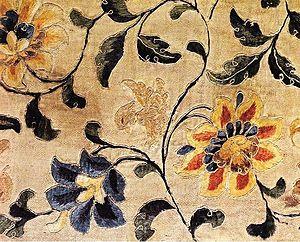
Les grottes de Mogao, ouvertes au public depuis 1980, forment un ensemble de 492 chapelles bouddhistes ornées de peintures et sculptures. Elles font partie de l'ensemble plus vaste des grottes de Dunhuang, dans la province de Gansu en Chine, en marge du désert de Gobi. Ces chapelles ont été élaborées dans 735 grottes, dont 492 avec décor peint ou/et sculpté, creusées dans la paroi rocheuse par des moines à partir du IVᵉ siècle. Des communautés monastiques commencèrent vite à percer des cavités plus grandes dans le grès comme actes de dévotion publique, et à orner les sanctuaires d'effigies de Bouddha. Ce type de grottes aux multitudes de peintures et sculptures de Bouddha reçoivent l'appellation générique de grottes des mille Bouddhas. Certaines de ces grottes abritent, d'ailleurs, des statues de Bouddha de très grandes dimensions.